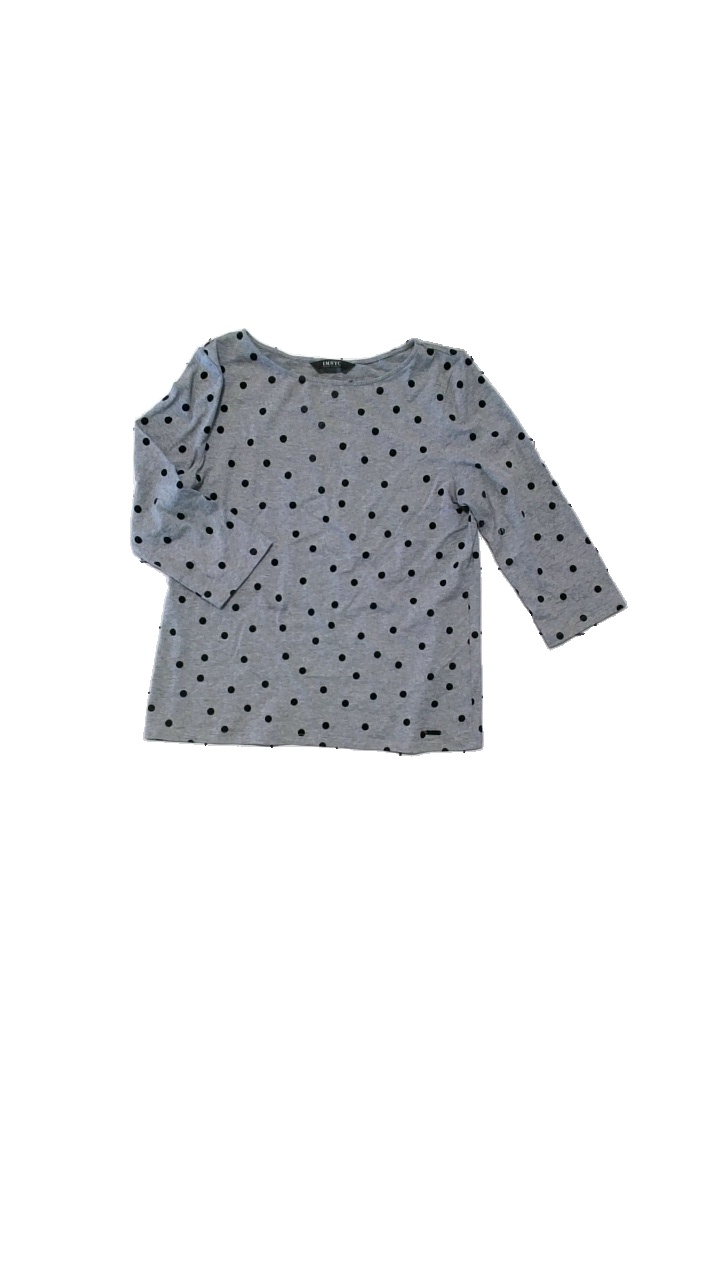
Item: Top (Ladies)
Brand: Isaac Mizrani
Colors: Grey, Black
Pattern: Dots
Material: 95% Cotton, 5% Spandex
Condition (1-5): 4
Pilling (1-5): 3
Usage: Reuse
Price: <50